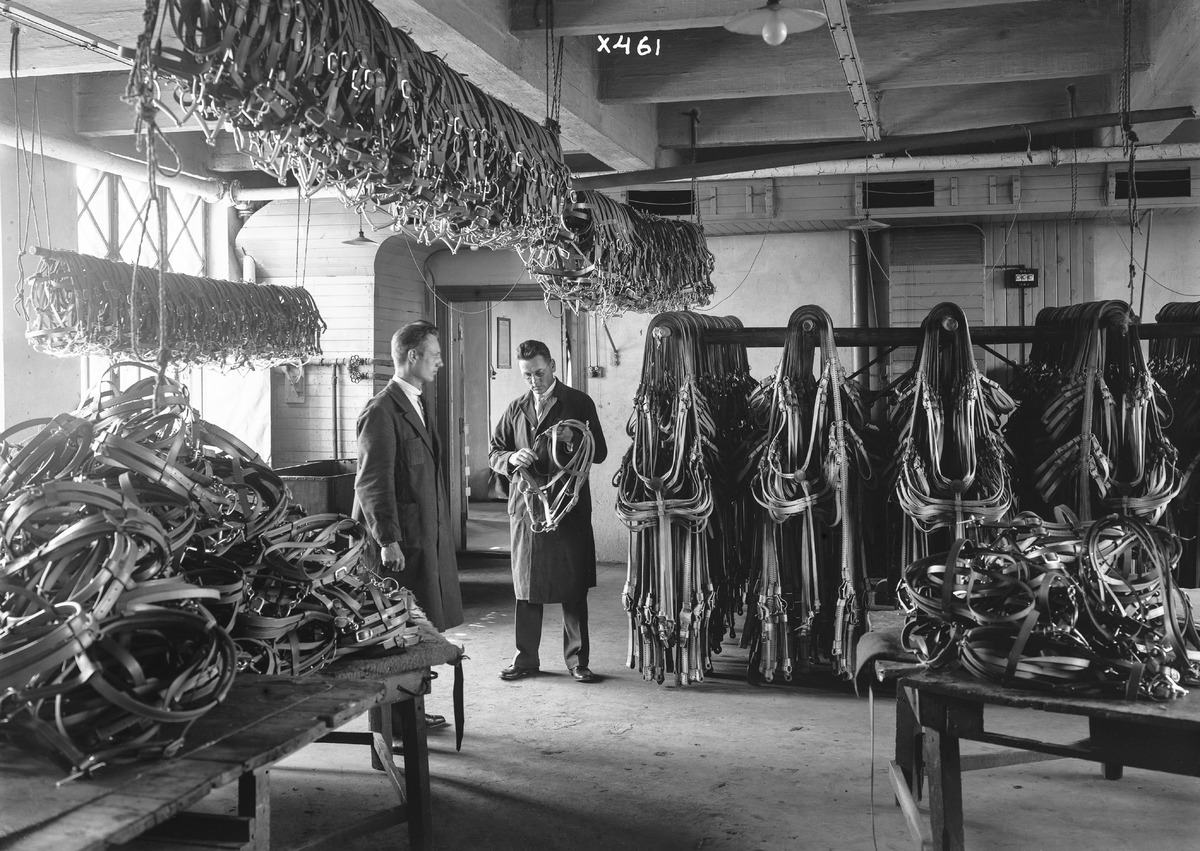
Veljekset Åström Oy:n työntekijöitä ja tuotteita
Products and employees of Veljekset Åström Oy
sisällön kuvaus: Veljekset Åström Oy:n työntekijöitä ja tuotteita 24.2.1935. content description: Products and employees of Veljekset Åström Oy on February 24, 1935.
Vuosi: 1935
Paikka: Suomi, Oulu, Suomi, Pohjois-Pohjanmaa, Oulu
Aiheet: Veljekset Åström Oy; sisäkuva; kaksin; nahkateollisuus; tehtaat; tuotantolaitokset; tuotteet; leather industry; factories; production plants; products